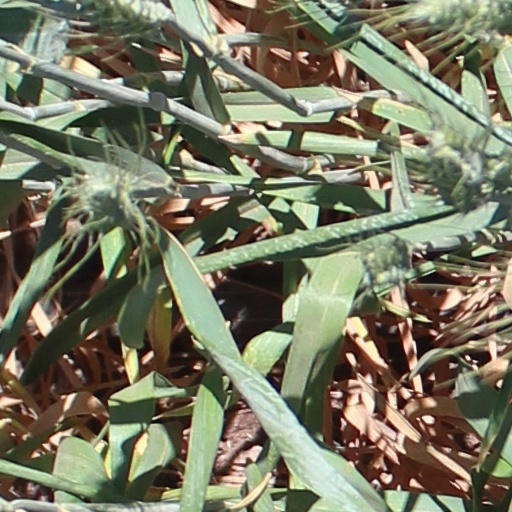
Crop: wheat